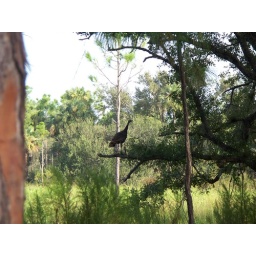
This one hid by flying over my head and into a tree behind me.